Lange Ruige Weide

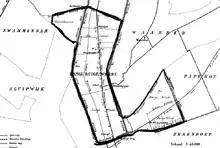
Lange Ruige Weide map

Lange Ruige Weide is a former municipality in the Dutch province of South Holland. It was located west of the city of Oudewater, and covered the hamlets of Langeweide and Ruigeweide.